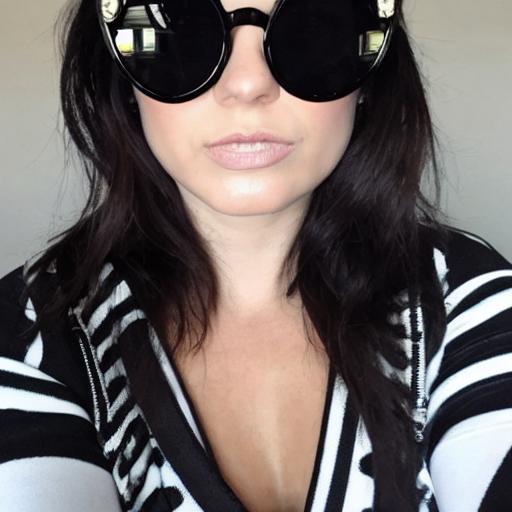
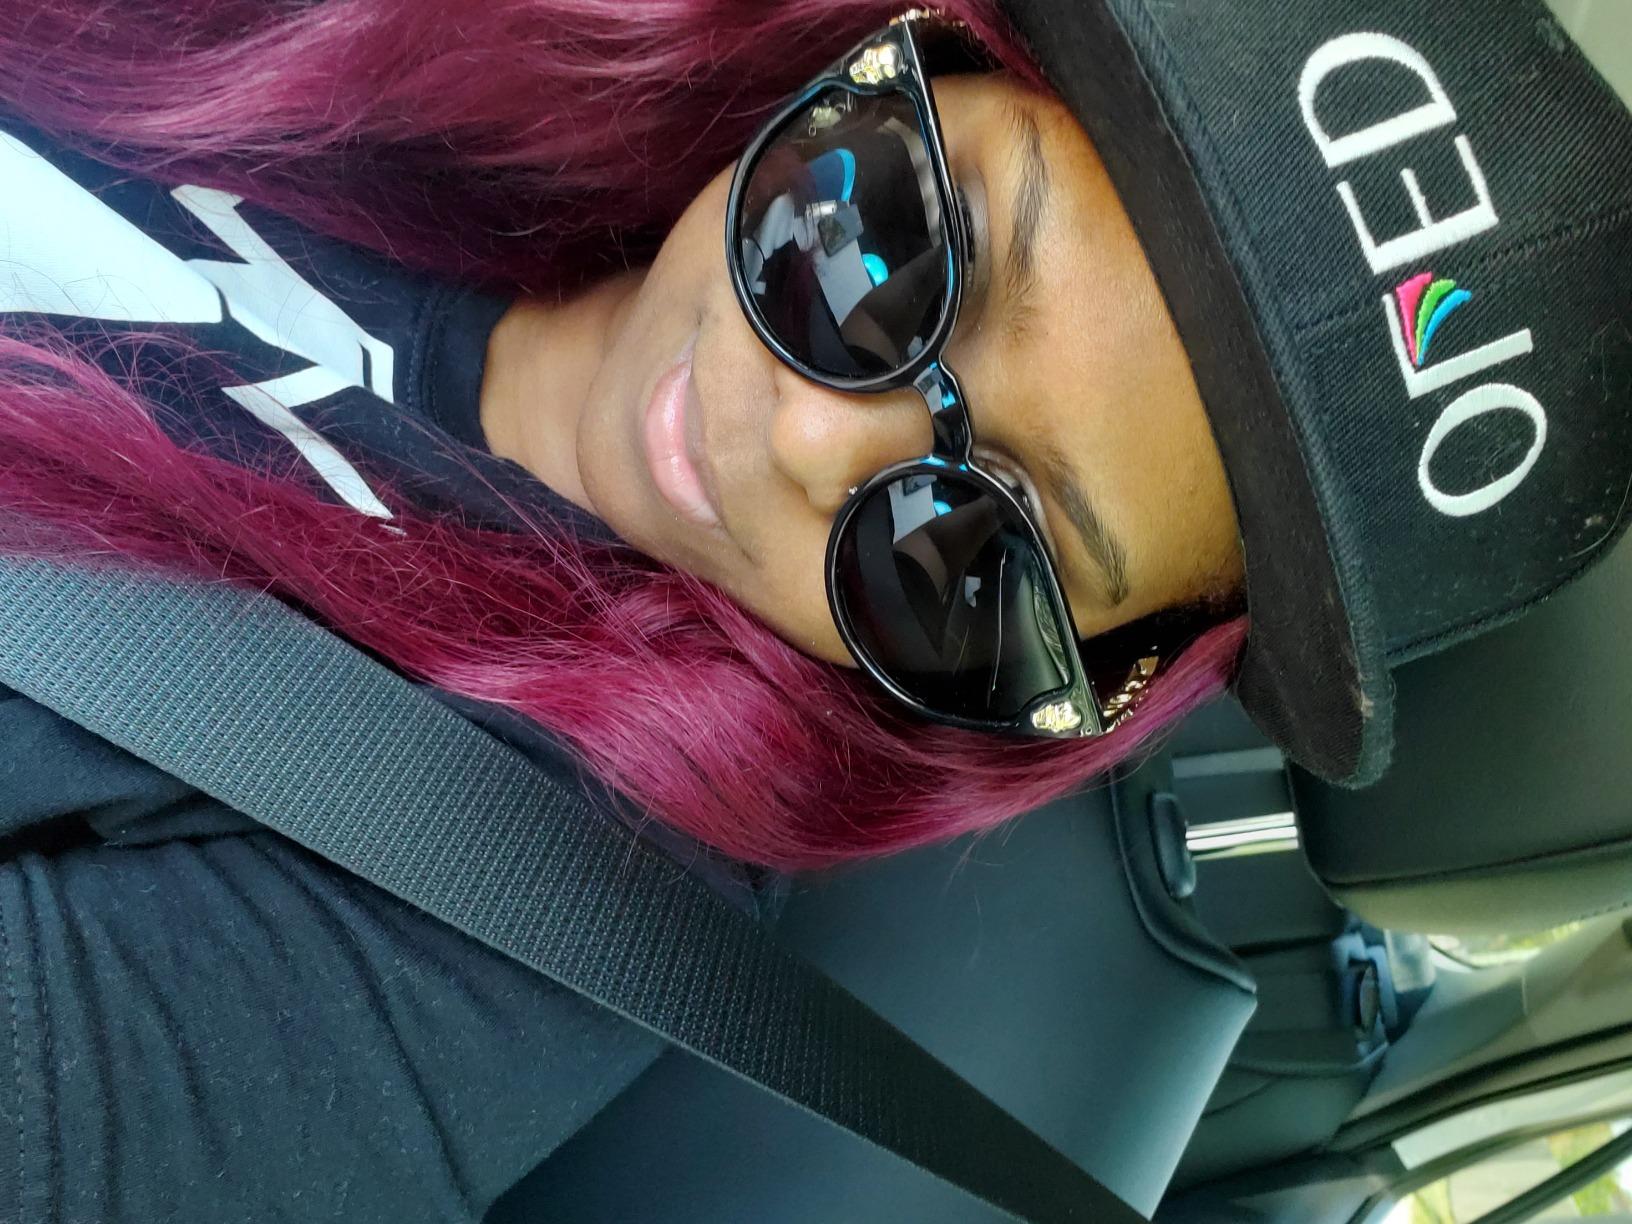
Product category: accessories_sunglasses
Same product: no